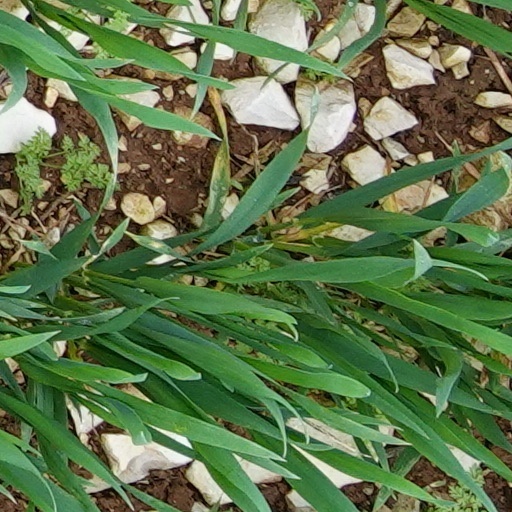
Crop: wheat